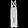
Label: Trouser